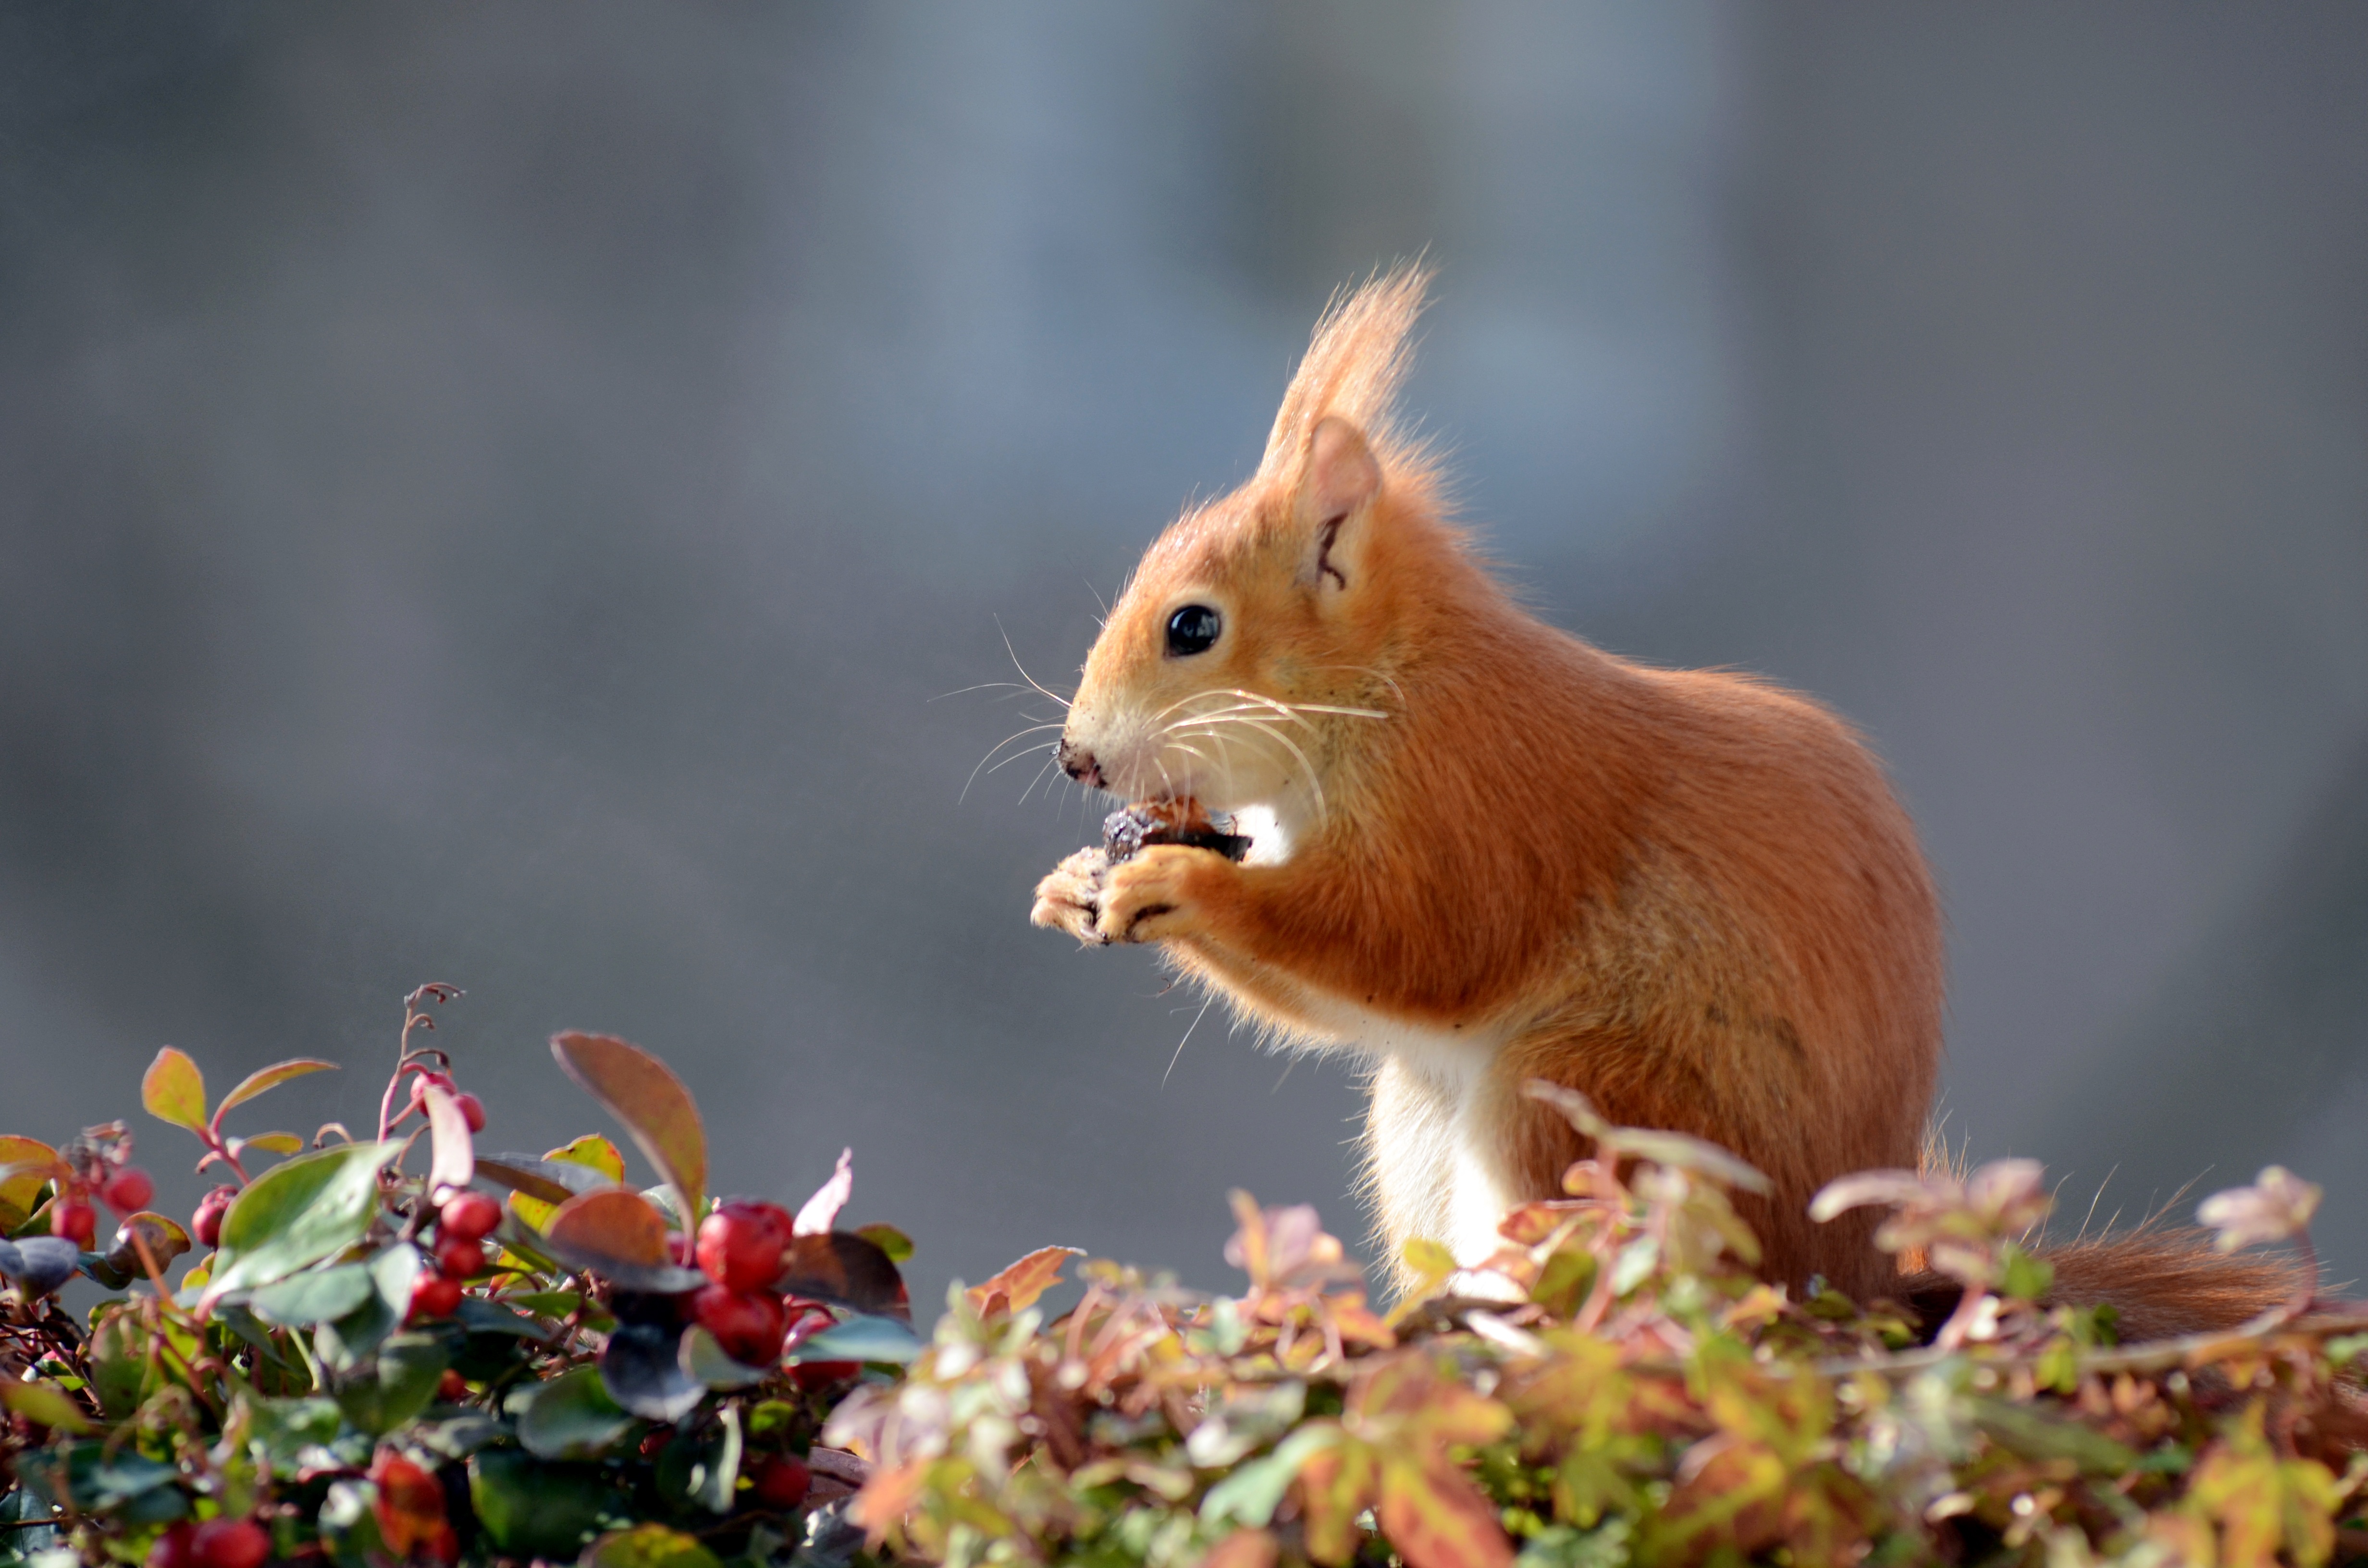
nature, sweet, animal, cute, wildlife, fur, mammal, squirrel, croissant, eat, rodent, fauna, climb, whiskers, furry, vertebrate, nager, animal world, nibble